Describe the emotion expressed in this image:  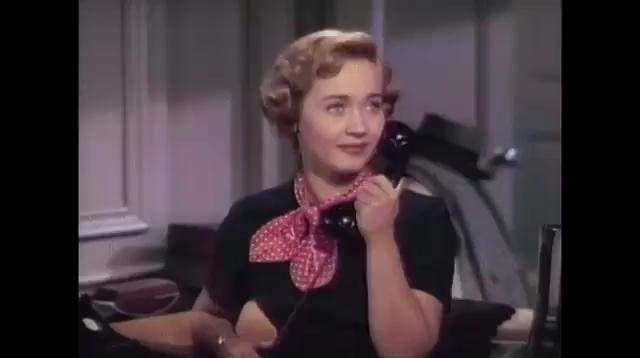
This person displays Fear, valence and arousal with high intensity.